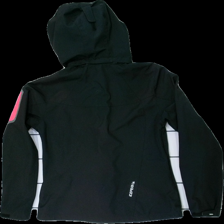
View: back
Type: Jacket
Category: Ladies
Brand: Not in the list
Brand text on label: Icepeak
Colors: Black, Pink
Material: 100% poly
Cut: Regular
Size: 40
Price range: 50-100
Recommended usage: Reuse
Description: Icepeak jacket for women. Black and pink. Size 40. Good condition.